Oldtown, Letterkenny

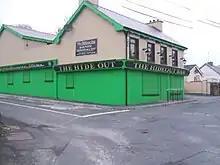
The Hideout pub (later known as "The Snug") dates from the 19th century

The ruin of Old Leck Church is situated in Oldtown, as is the adjacent Old Leck Graveyard. This church, which was built fell out of use in the 1840s. The more modern New Leck Graveyard is located to the west of Old Leck Church.